Franz Xaver Süssmayr

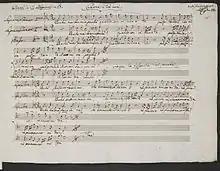
Manuscript of "Perché mai ben mio" (SmWV 327). (BL Add MS 32181 f. 15r)

Franz Xaver Süssmayr or Süßmayr (1766 – September 17, 1803), also anglicized as Suessmayr, was an Austrian composer and conductor. Popular in his day, he is now known primarily as the composer who completed Wolfgang Amadeus Mozart's unfinished Requiem. In addition, there have been performances of Süssmayr's operas at Kremsmünster, and his secular political cantata (1796), "Der Retter in Gefahr", SmWV 302, received its first full performance in over 200 years in June 2012 in a new edition by Mark Nabholz, conducted by Terrence Stoneberg. There are also CD recordings of his unfinished clarinet concerto (completed by Michael Freyhan), one of his German requiems, and his Missa Solemnis in D.